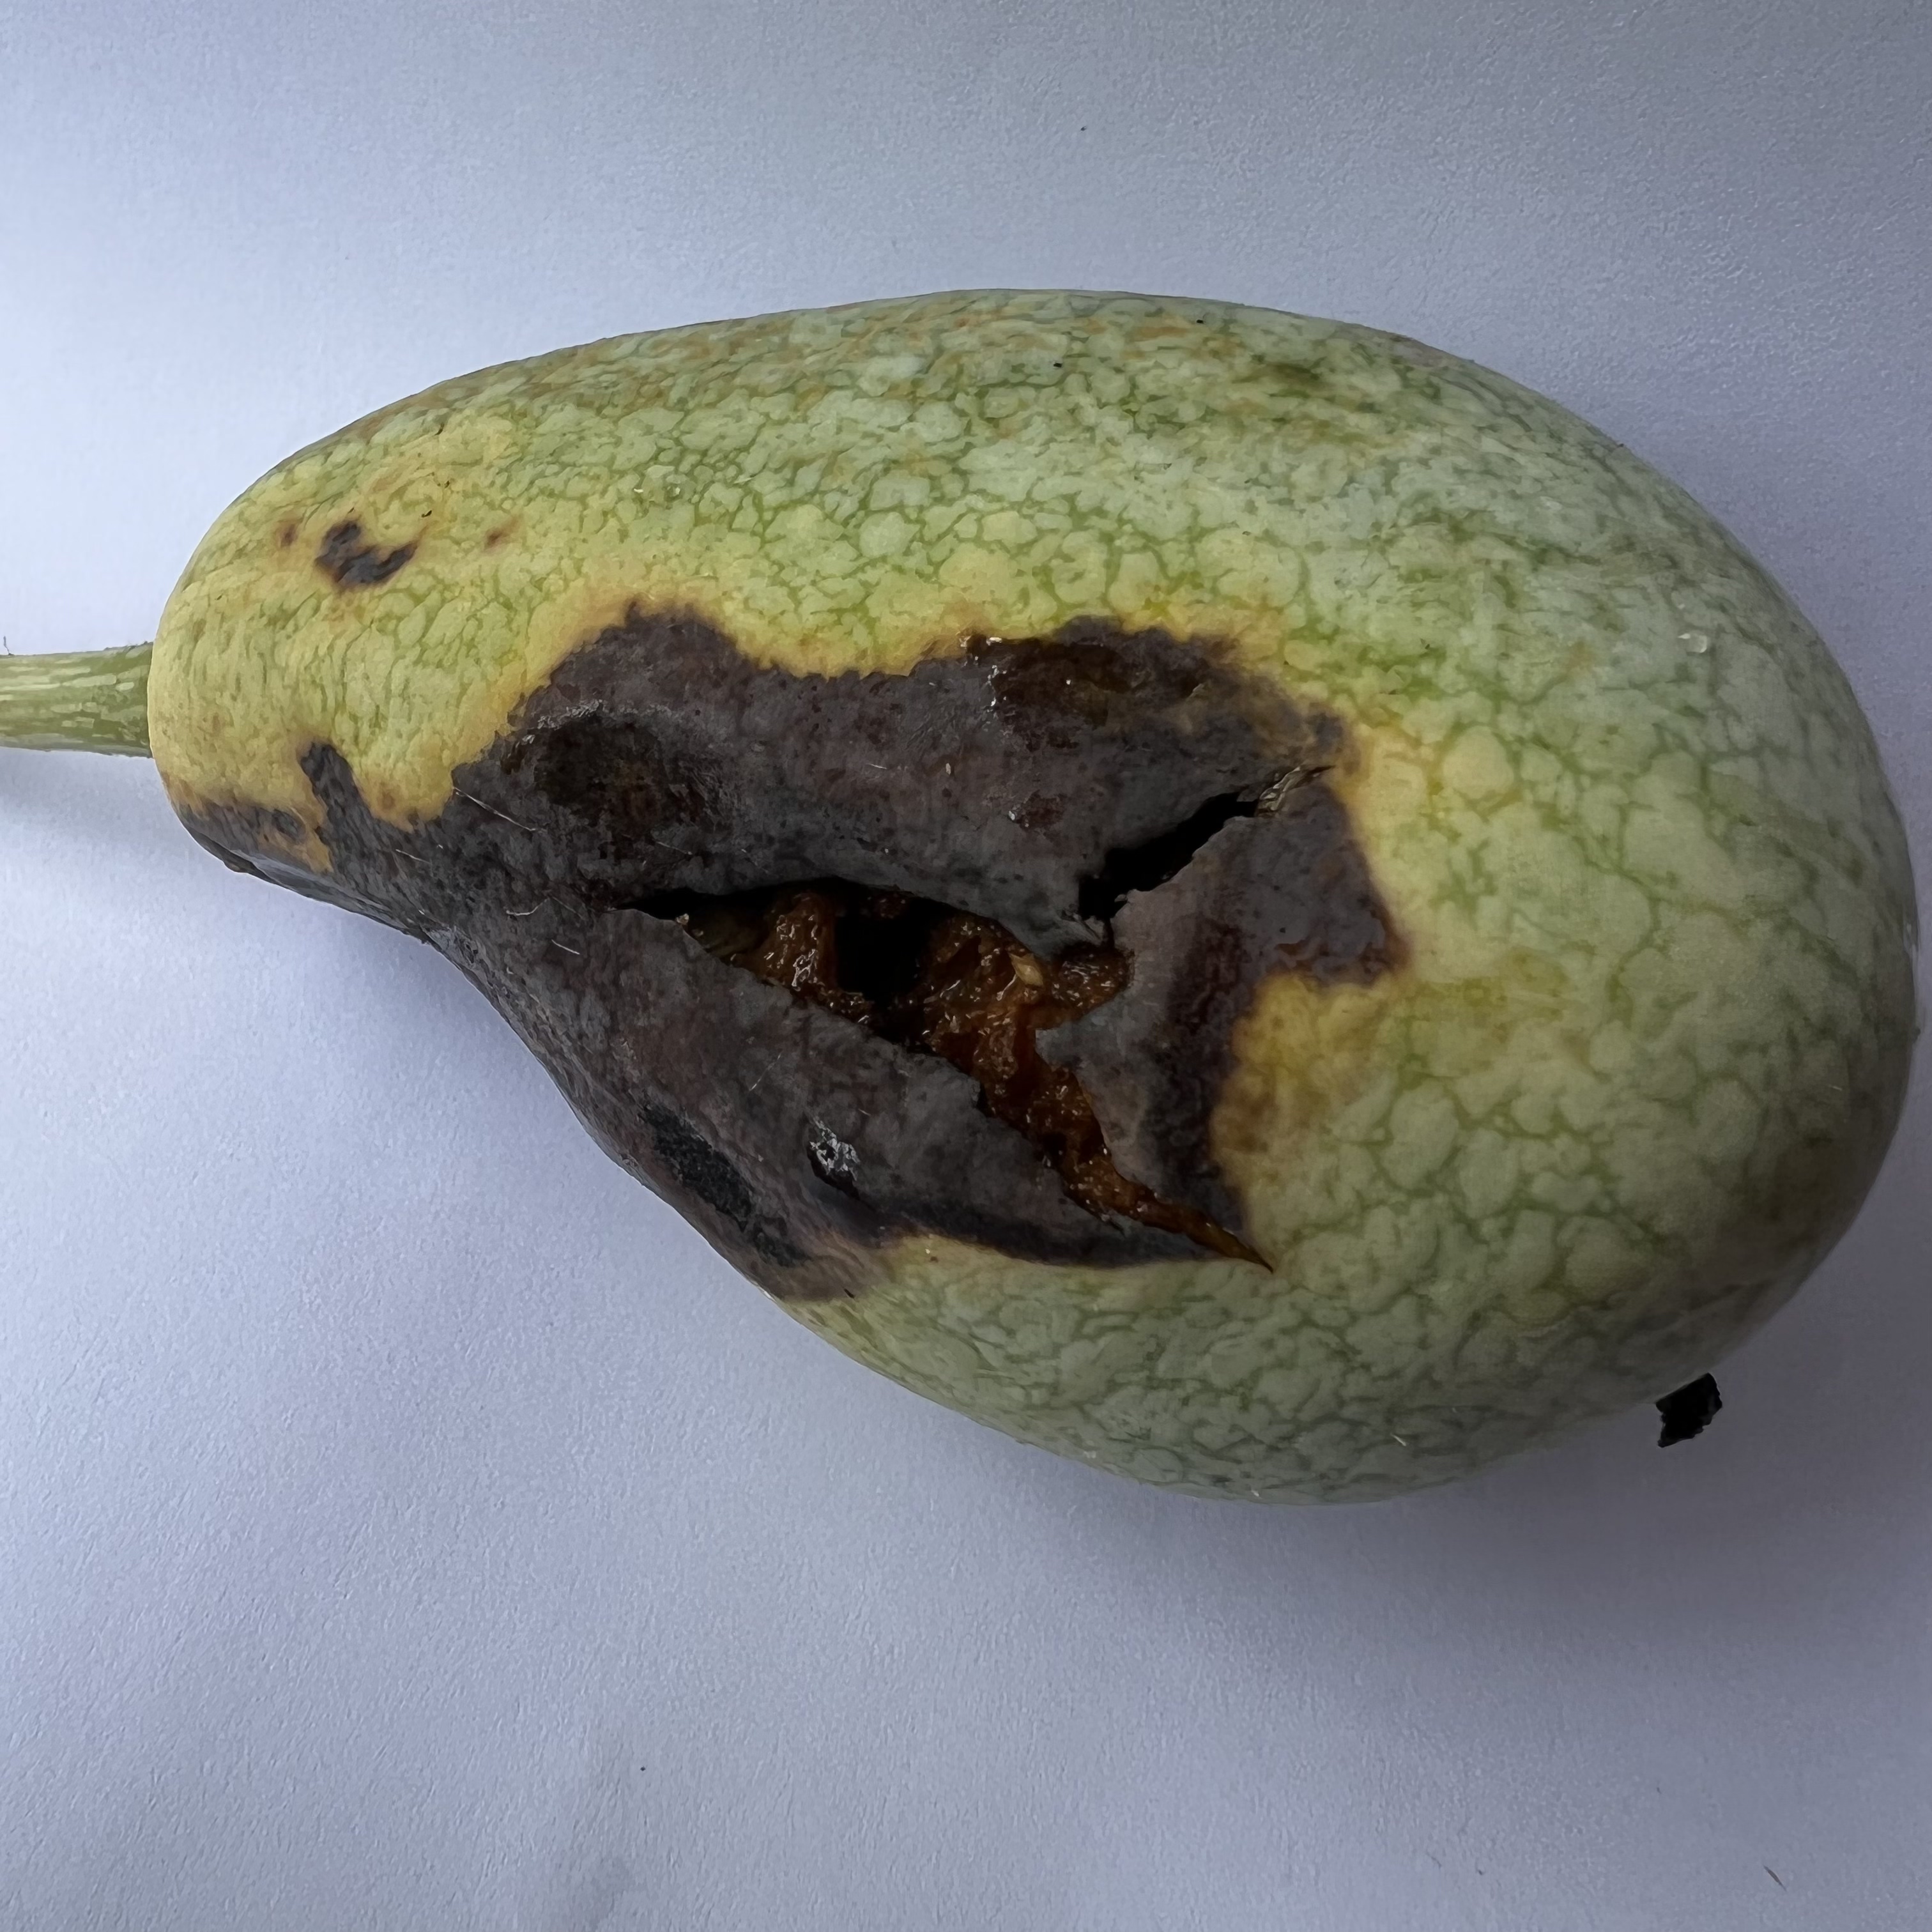
Label: Anthracnose